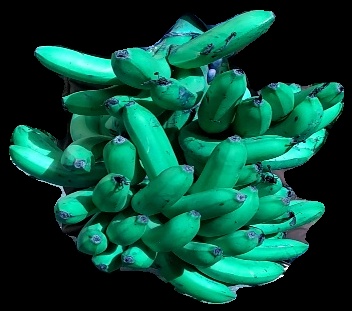
Variety: pachbale
Grade: grade3